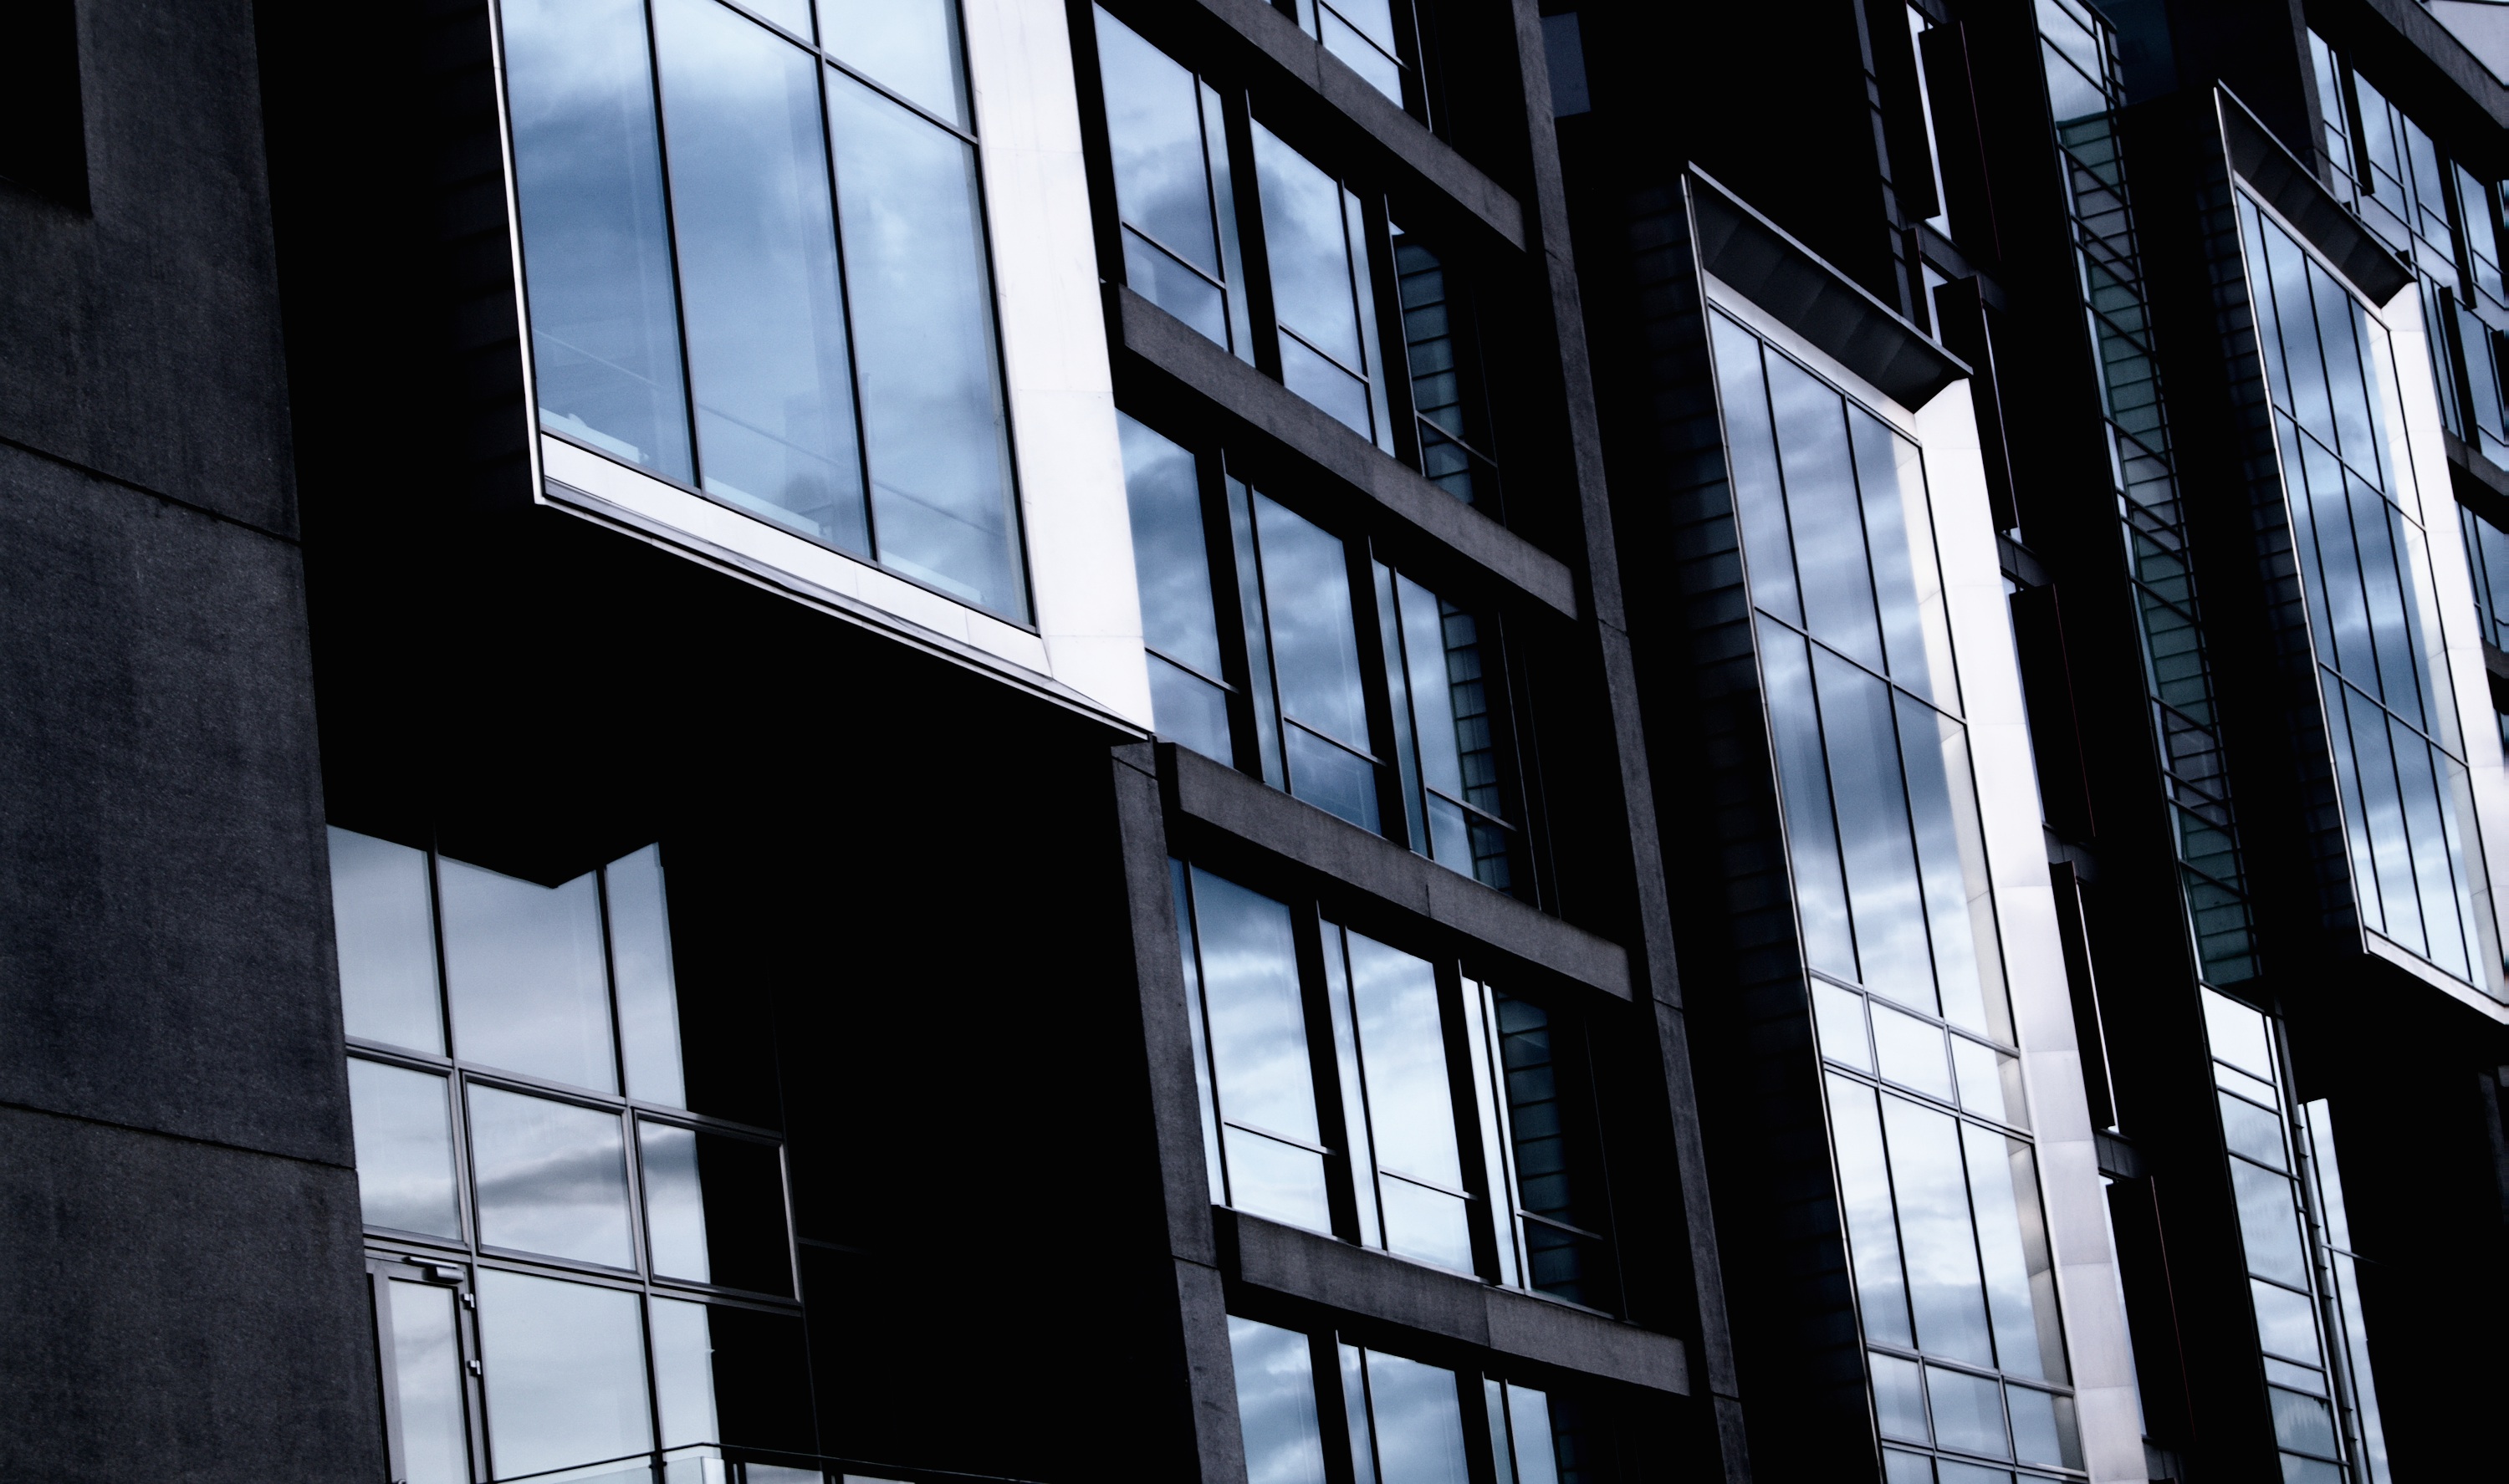
architecture, window, building, skyscraper, line, reflection, facade, blue, professional, monochrome, headquarters, urban area